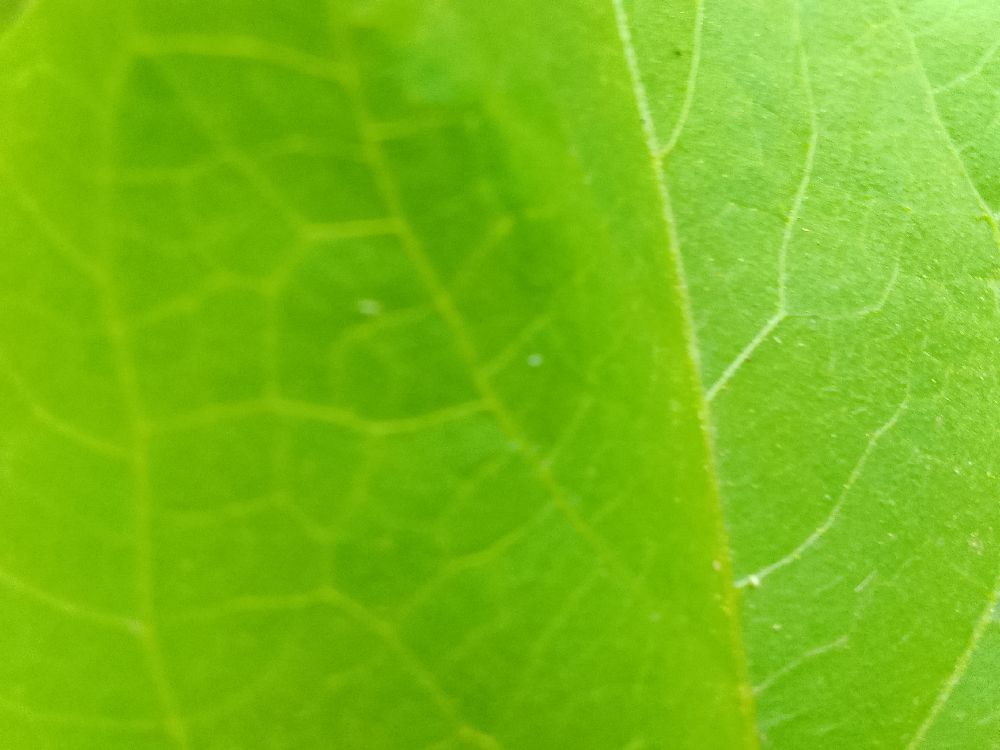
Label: healthy